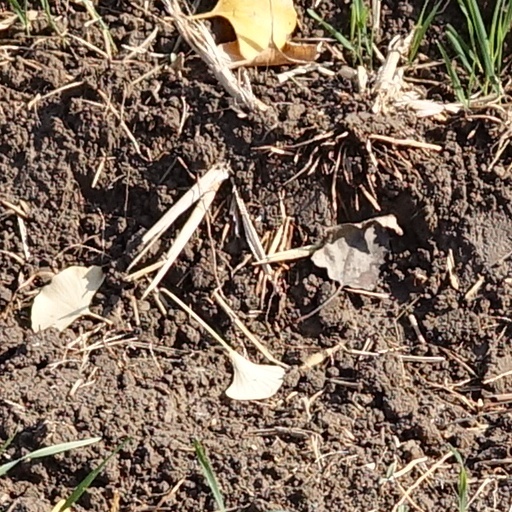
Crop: wheat